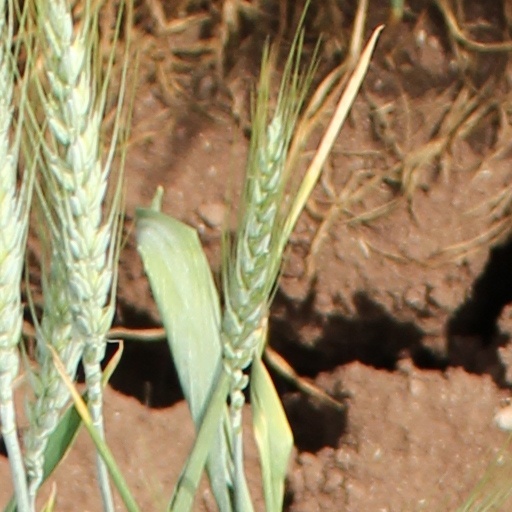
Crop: wheat